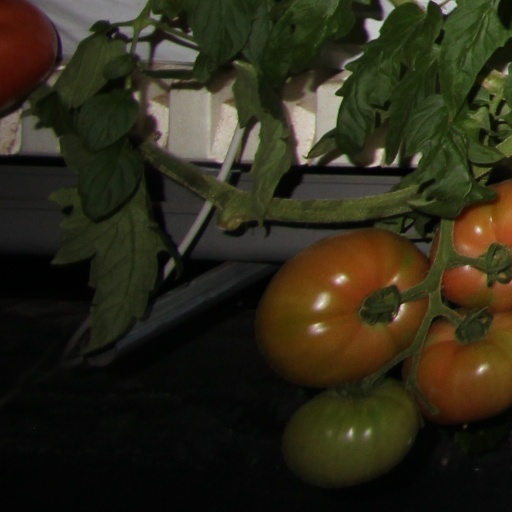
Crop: tomato